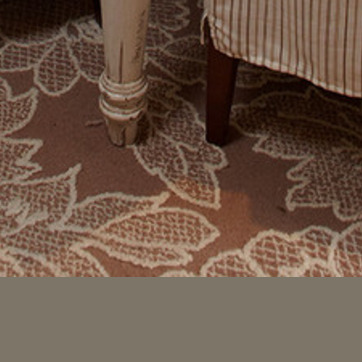
Material: carpet